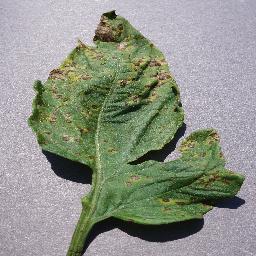
Label: Tomato___Septoria_leaf_spot